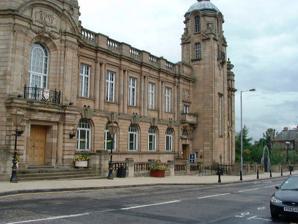
Building: Hamilton Townhouse
Country: United Kingdom
Year built: 1907
Municipal building in Hamilton, Scotland Hamilton Townhouse The building prior to the 2002 renovation Location Hamilton Coordinates 55°46′40″N 4°02′19″W / 55.77765°N 4.03851°W / 55.77765; -4.03851 Built 1928 Architect Cullen, Lochhead and Brown Architectural style(s) Baroque style Listed Building – Category B Designated 21 October 1977 Reference no. LB34505 Shown in South Lanarkshire Hamilton Townhouse is a building in Cadzow Street in Hamilton , South Lanarkshire , Scotland , which is operated by South Lanarkshire Council . It contains both the town's main public hall (formerly known as Hamilton Town Hall) and public library, as well as various council departments including licensing and community learning. It is a Category B listed building . History The old Town Hall at New Cross The first town house in Hamilton, which contained the council chamber, the courthouse and the jail, was built adjoining the old tolbooth at the junction of Castle Street and Palace Grounds Road and was completed in 1798. The council considered making alterations to the ageing tolbooth and town house complex in 1860, but in the event decided to augment their facilities with a new public hall, known as the "town hall" at New Cross (now the corner of Duke Street and Quarry Street) in 1861. After the condition of the town hall at New Cross also deteriorated, civic leaders decided to procure a purpose-built complex which combined the functions of council chamber and public hall in one place: the site they selected was open land at the corner of Cadzow Street and Lower Auchingramomt Road. The new building, although appearing to be one, was actually built in stages over a 21-year period. The library section of the complex was designed by Alexander Cullen (1856–1911) and opened by Andrew Carnegie in 1907. The adjacent townhouse offices were designed by Cullen Lochhead and Brown and officially opened by King George V on 9 July 1914. The town hall was also designed by Cullen Lochhead and Brown and completed in 1928. The design involved a symmetrical frontage with seventeen bays facing Cadzow Street with the end bays, each with domed octagonal towers, projecting forward; the central section featured a wide doorway flanked by Doric order columns and pilasters on the ground floor; there was a wrought-iron balcony and a tall round-headed window flanked by Ionic order pilasters on the first floor with a segmental pediment above containing a carved coat of arms . Internally, the principal room was the main public hall with seating capacity for 700 people. The townhouse was the seat of local government for the burgh of Hamilton and the successor district of same name while the Lanark County Buildings nearby in Almada Street served the wider Lanarkshire County, followed by the Lanark sub-region under Strathclyde following a reorganisation of administrative structures across the country in 1975. In 1996, new single-level council areas of Scotland were created to provide services previously controlled by regions and districts, and it was the County Buildings that became the headquarters for the new local body, South Lanarkshire Council . In 2002, each section of the townhouse was closed to enable the building to undergo a regeneration project, costing £9 million, to proceed. This was required to bring the internal facilities to current standards and restore the crumbling stone exterior of the building. The restored facility was made available to the public in August 2004 and an official opening by Princess Anne took place in September 2004. The library has won two awards: the "Architect Meets Practicality Award" for libraries of significant architectural interest that are practical and user-friendly and the "Mary Finch Accessibility Award" for the library which most addresses access issues from physical through to cultural barriers. The restoration was also recognised with a Scottish Civic Trust commendation. See also List of listed buildings in Hamilton, South Lanarkshire Notes